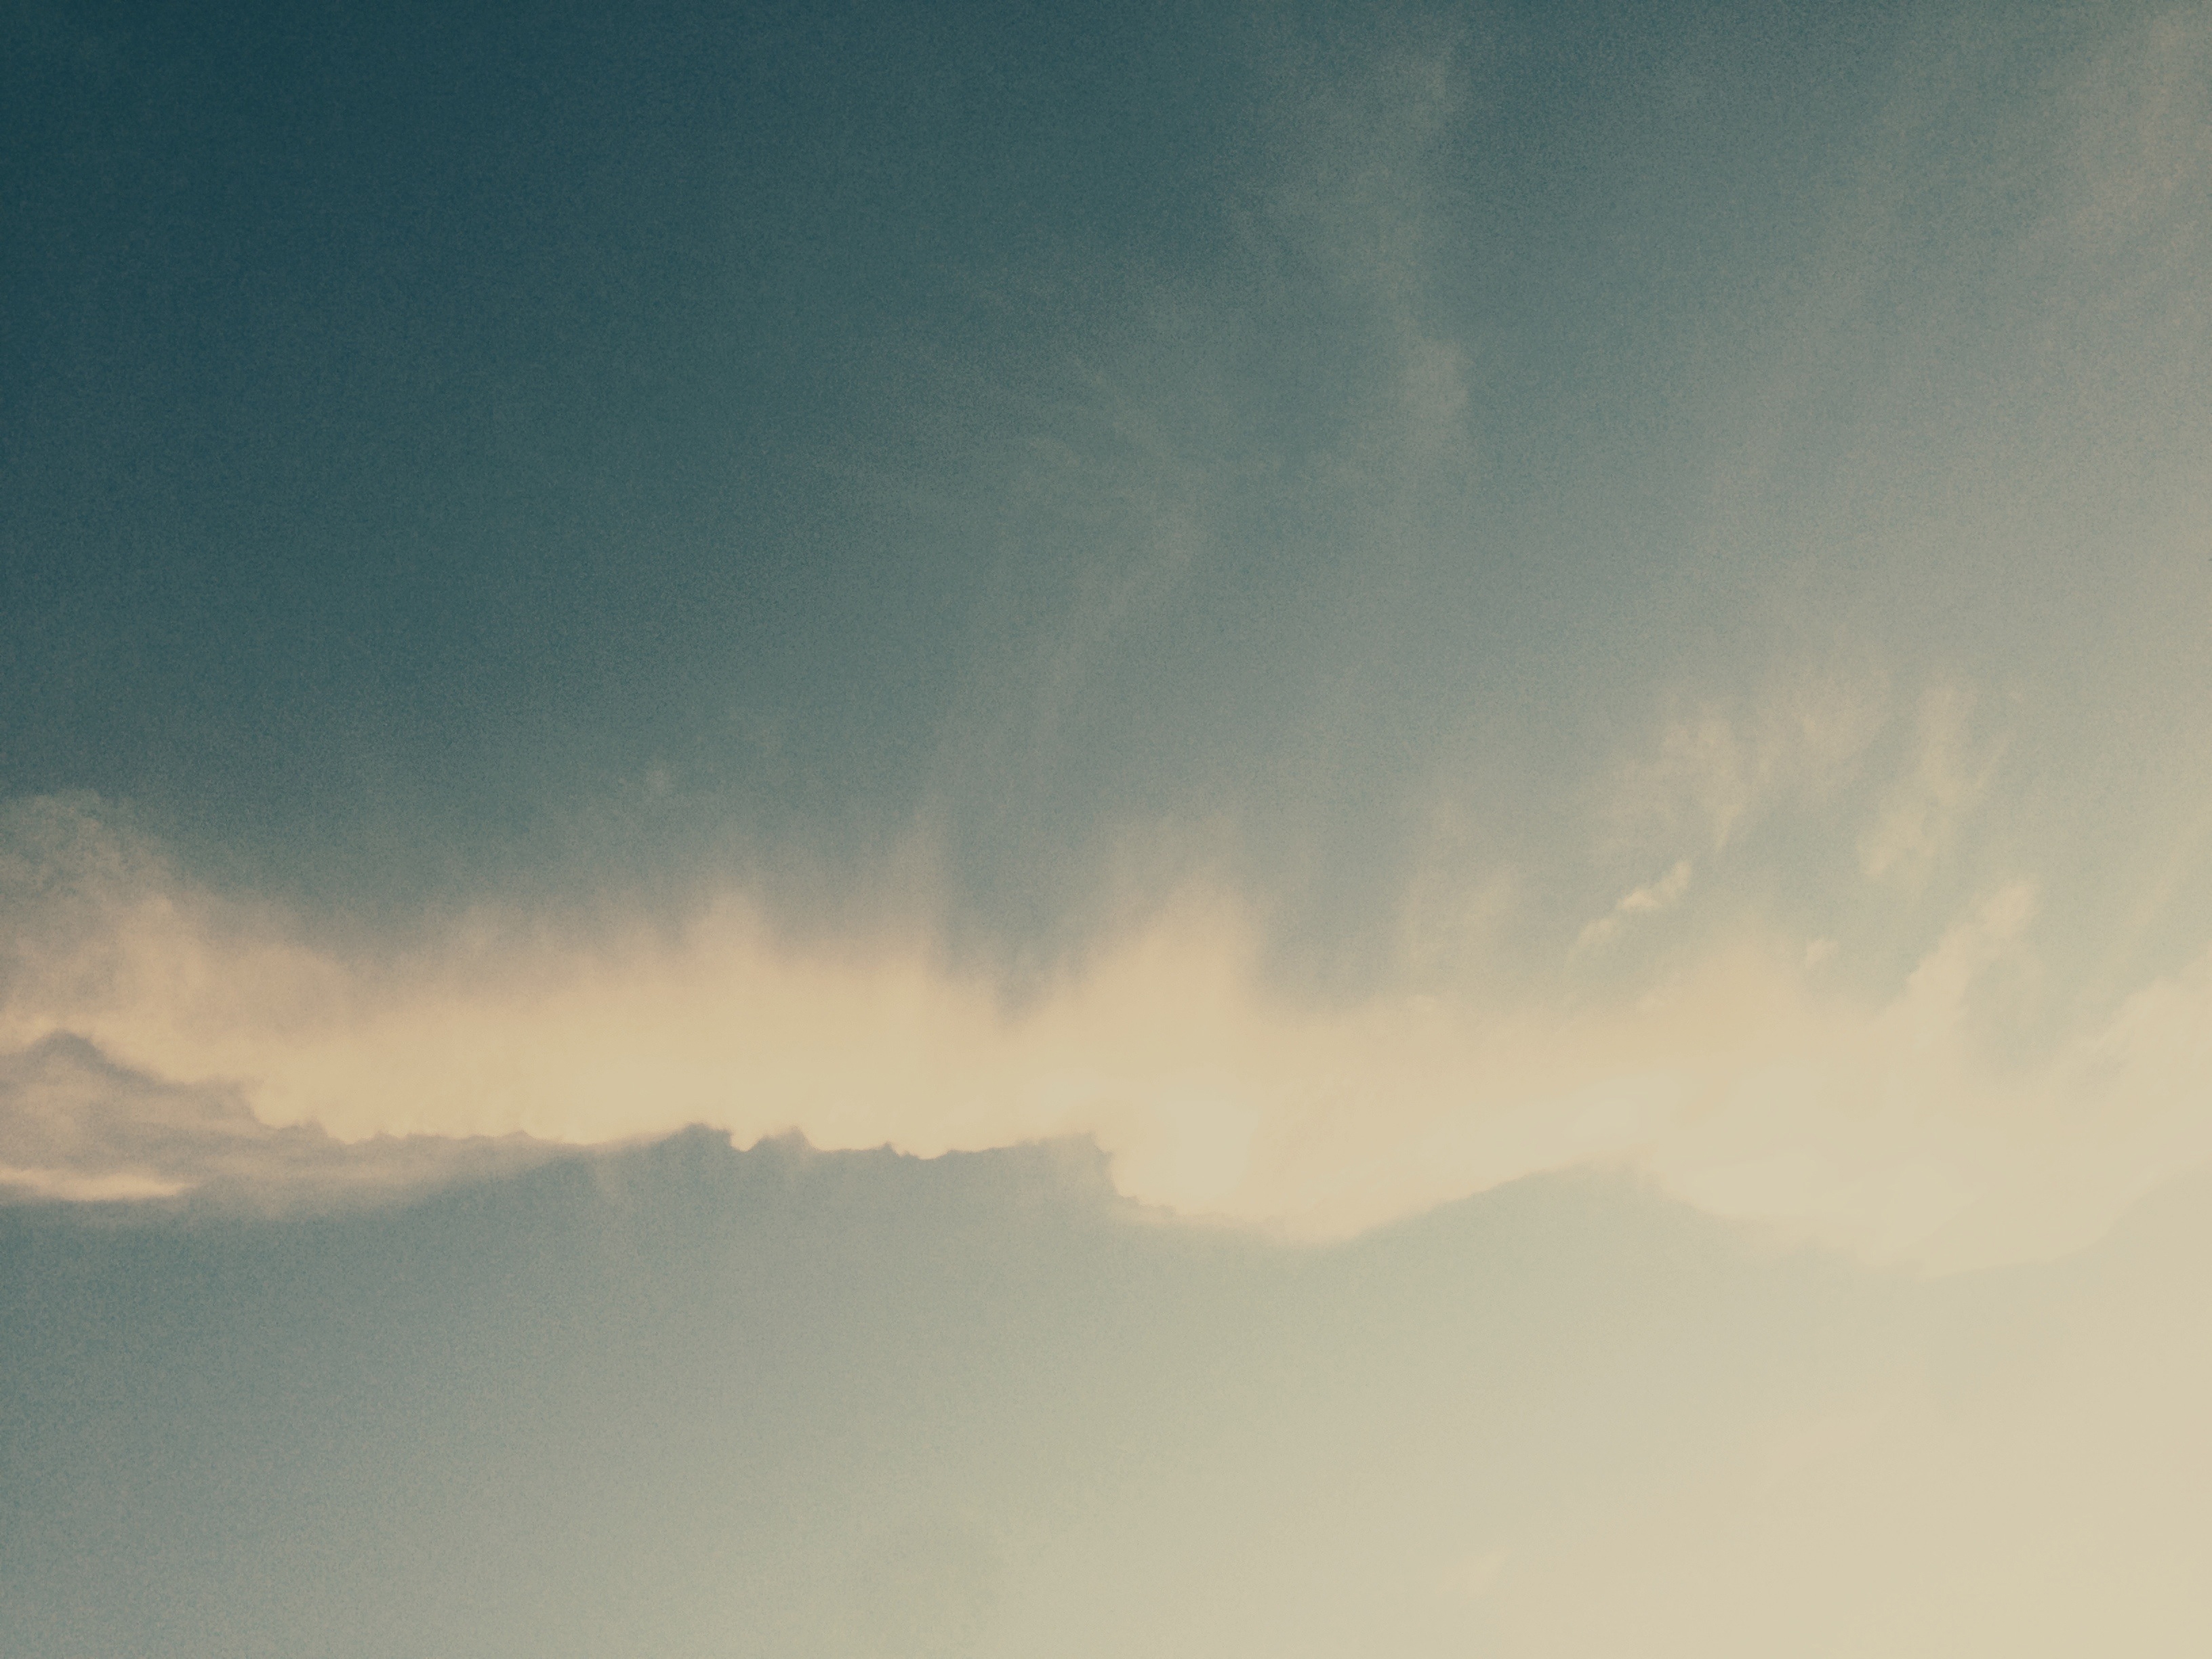
horizon, mountain, cloud, sky, sun, sunrise, mist, sunlight, morning, dawn, atmosphere, dusk, weather, clouds, meteorological phenomenon, atmospheric phenomenon, atmosphere of earth